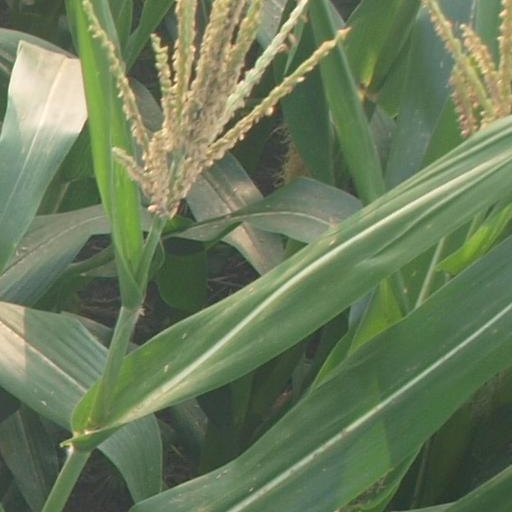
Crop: maize; corn